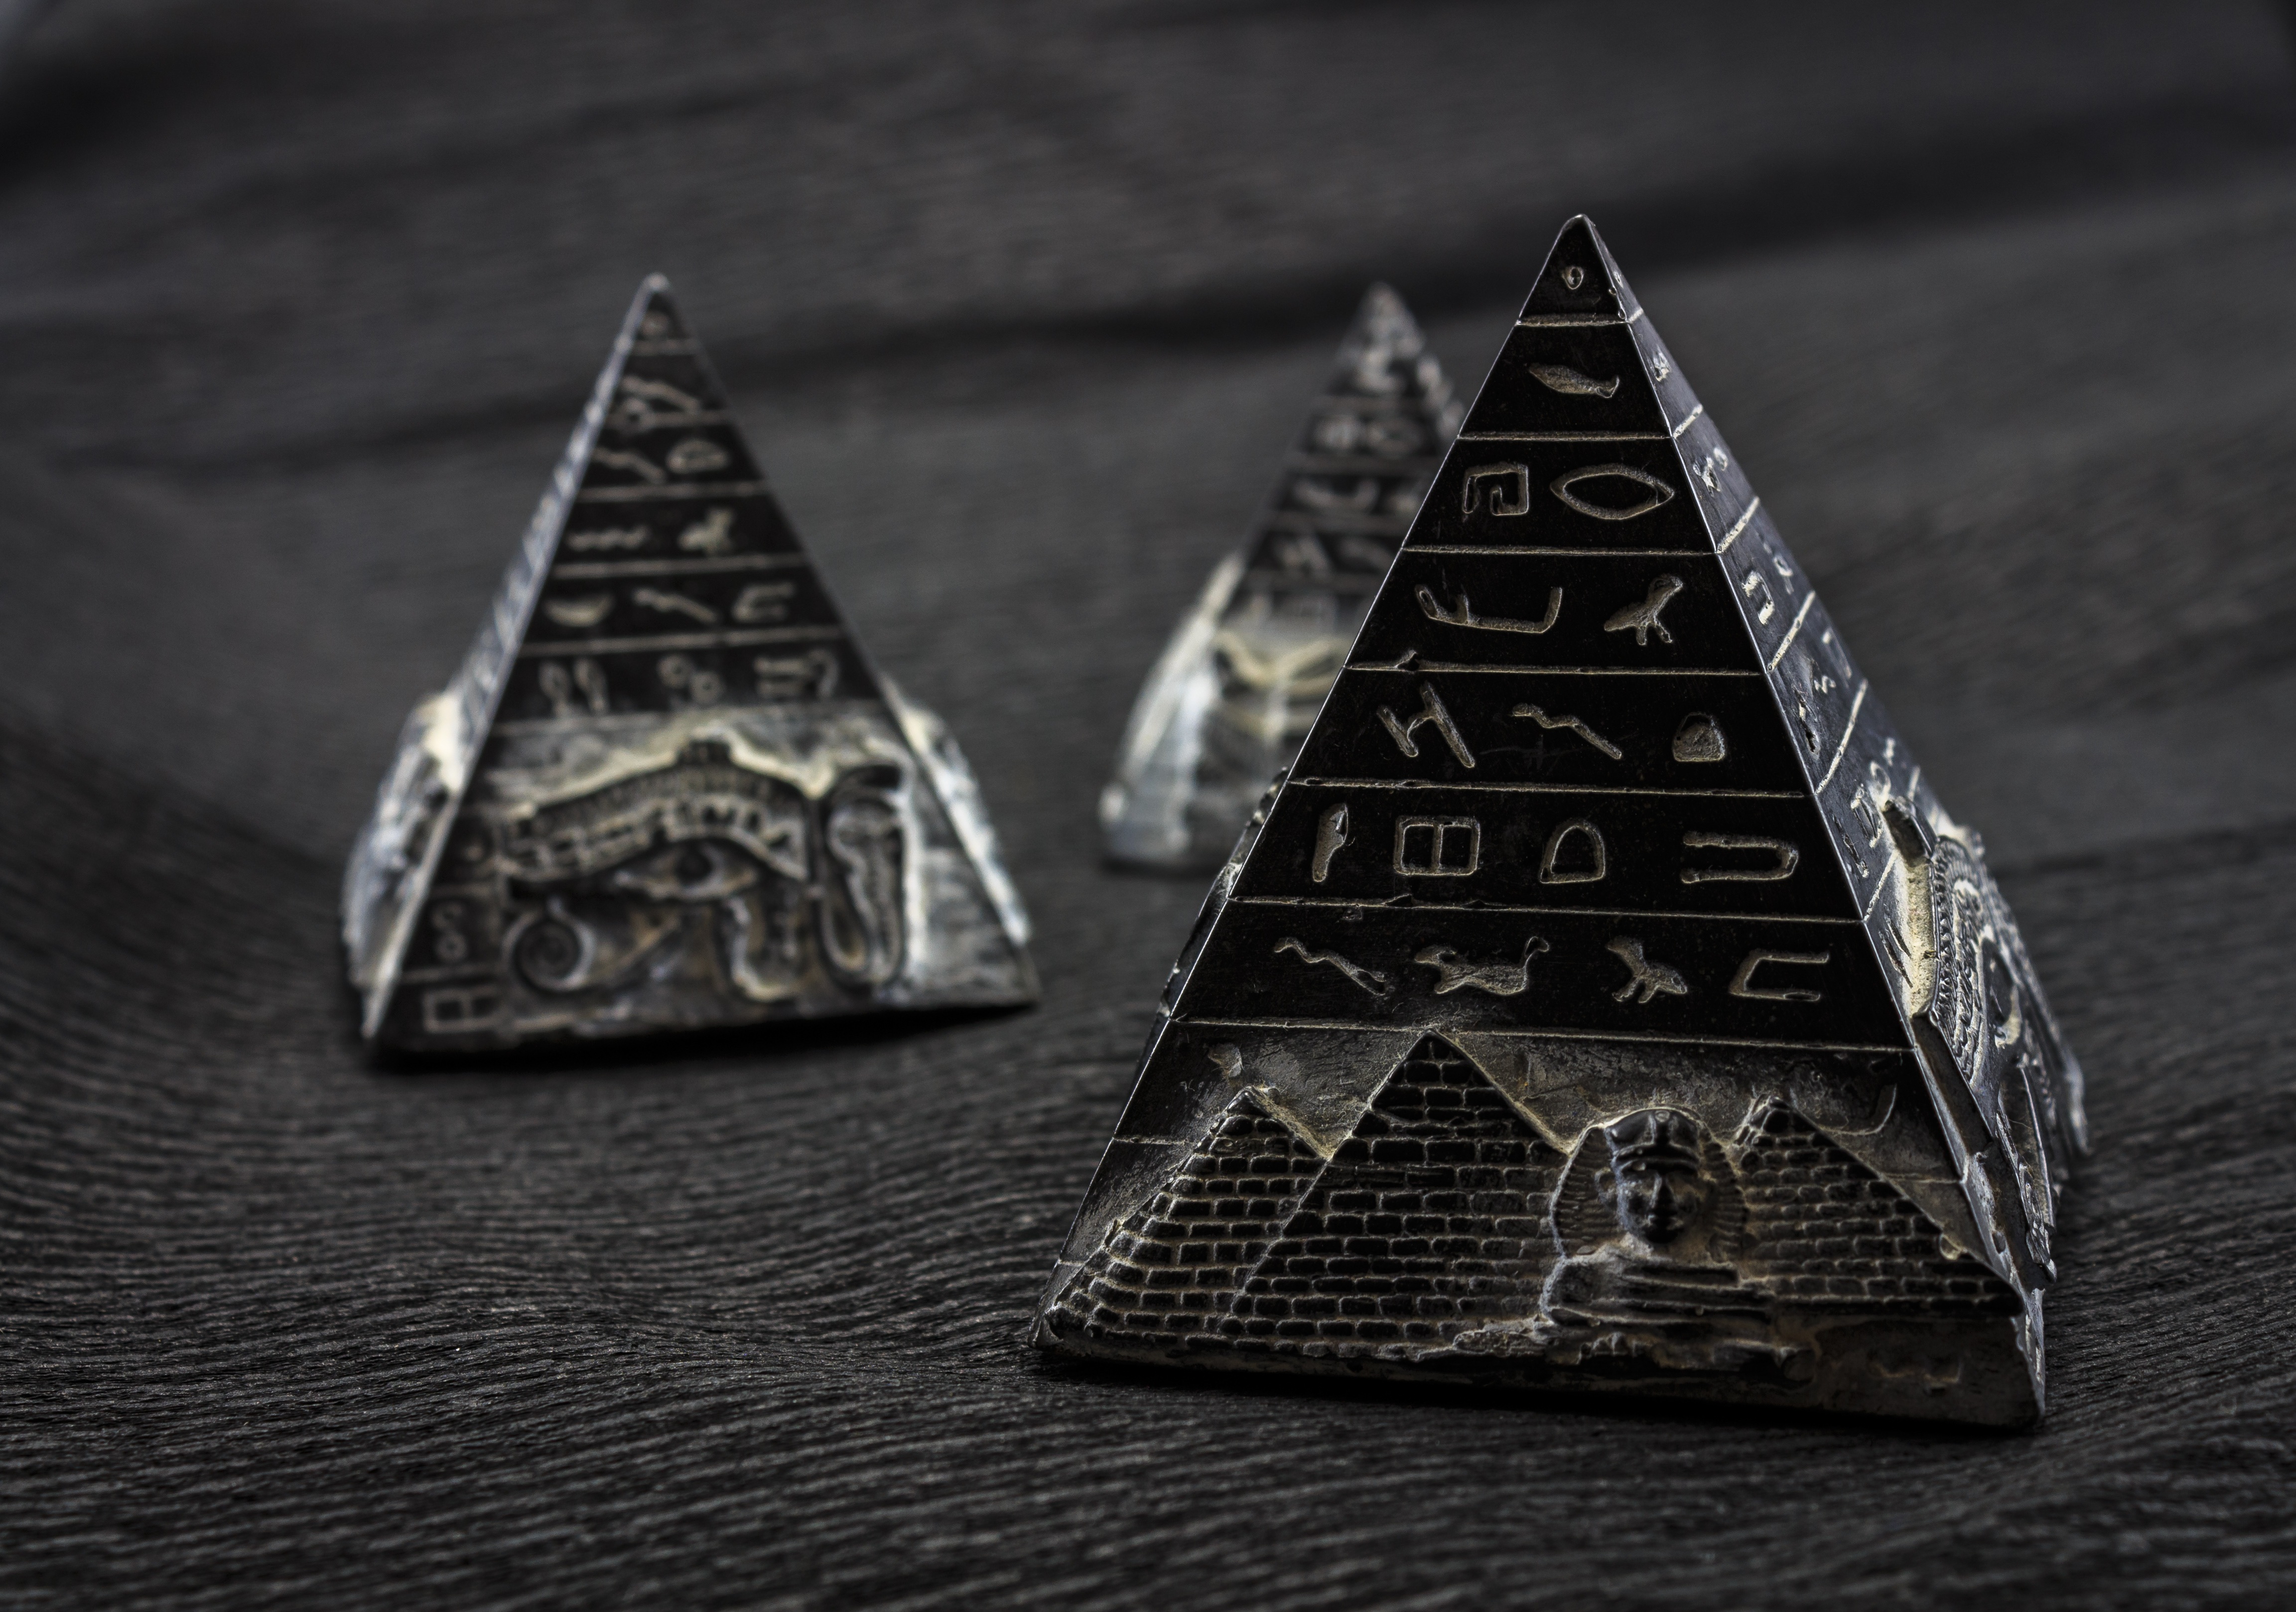
antique, gift, pyramid, metal, ancient, black, egypt, jewellery, empire, art, triangle, silver, earrings, souvenir, shape, pyramids, goods, fashion accessory